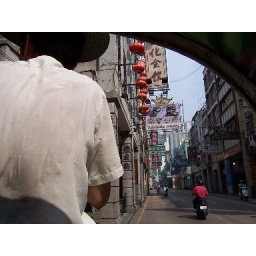
On a bike carriage ride around the island of Macau. I felt like a person of privilege!